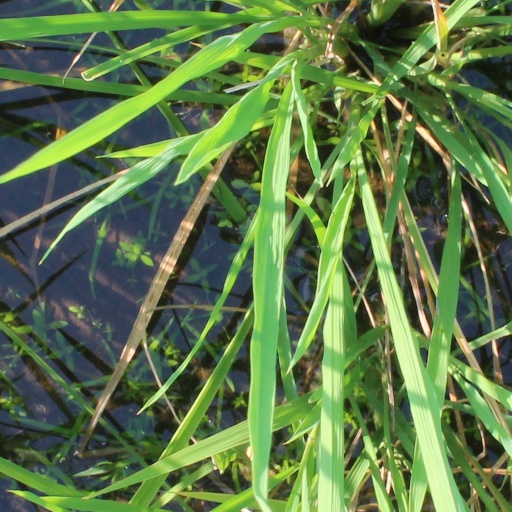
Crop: rice